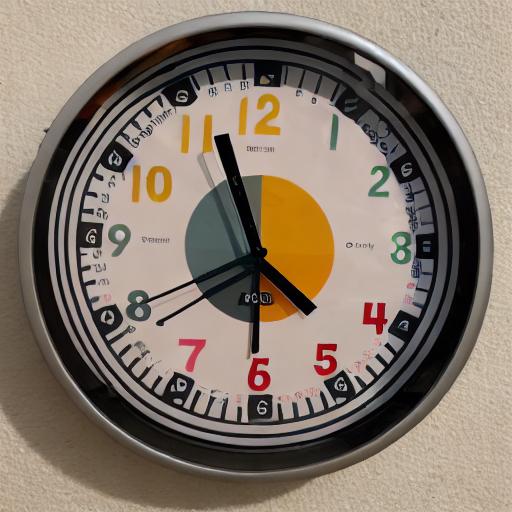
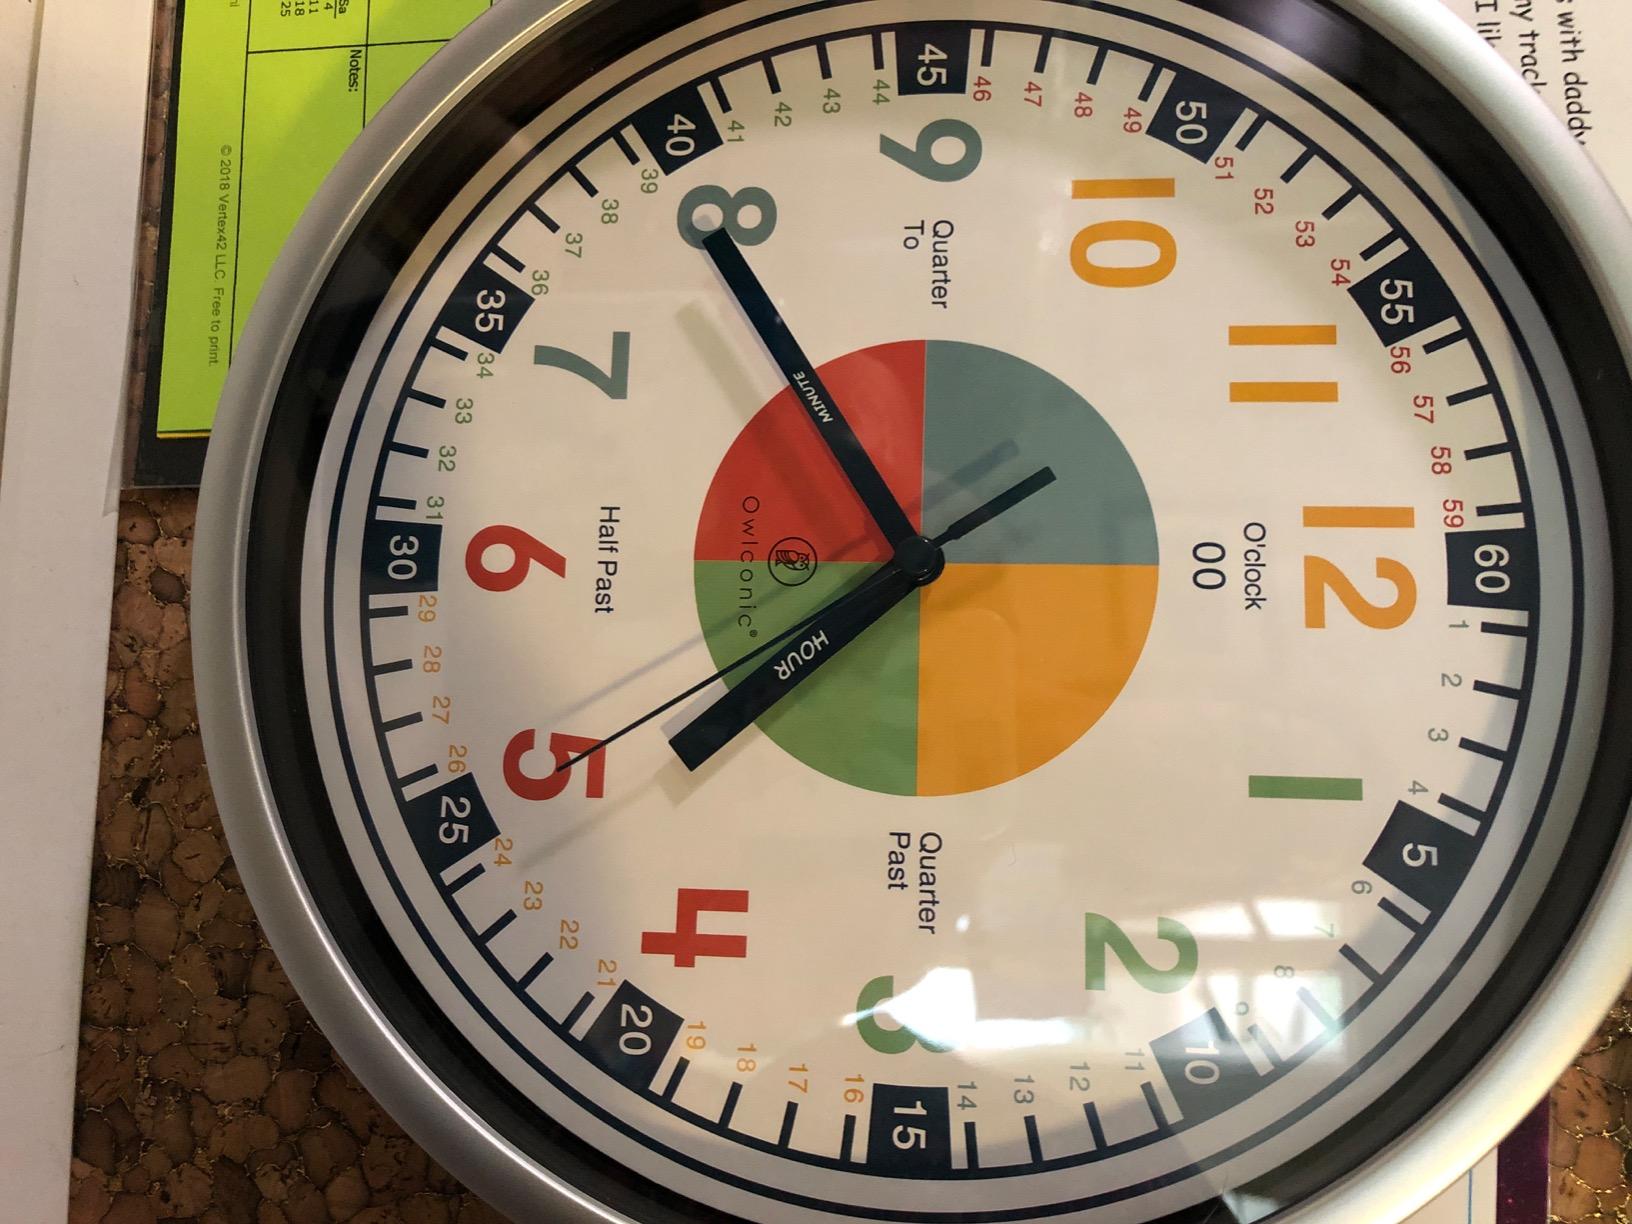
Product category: clock
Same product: no